F. L. Wandell Estate and Ward Factory Site

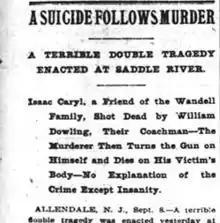
New York Times September 9th 1896

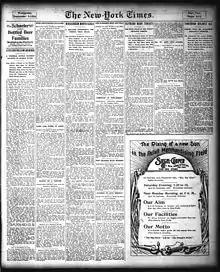
New York Times Article on 1896 Murder/Suicide

There was a murder/suicide at the estate on September 8, 1896. While visiting for Labor Day from New York City, Frank Wandell's friend Issac Caryl was shot & killed in the Estate's massive horse barn by the Wandell family's coachmen William Dowling in a "fit of insanity". Caryl was shot through the chest with a shot gun being killed almost instantly. Dowling committed suicide shortly after, also in the barn.